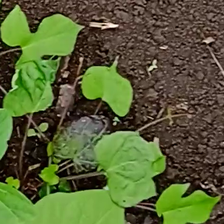
Weed species: Obscure_morning _glory(Ipomoea obscura)